Anti Saar

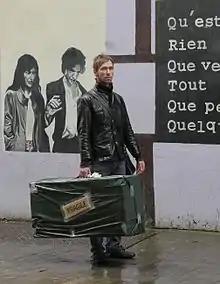
Saar in Nantes in 2015

Anti Saar (born 9 May 1980) is a contemporary Estonian children’s writer and translator.